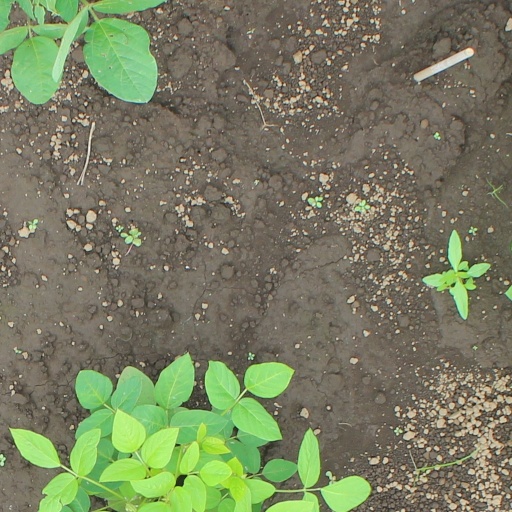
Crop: soybean